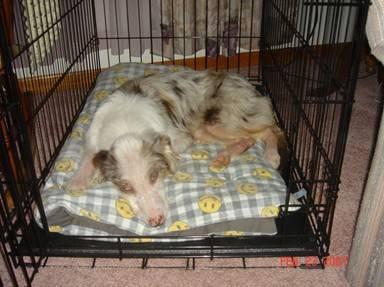
dog